Tub (container)

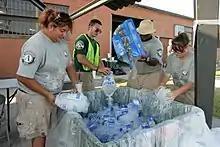
Large plastic tub being used as an ice chest

Many tubs are made of formed thermoplastics such as PET polyester, polystyrene, or polypropylene. Processes of creating tubs are either thermoforming or injection moulding. Tubs can also be formed of paperboard, molded pulp, and aluminum.